Sir George Dick-Lauder, 10th Baronet

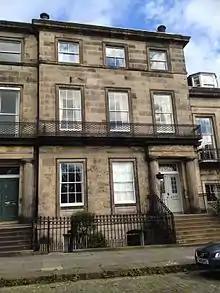
16 Regent Terrace, Edinburgh

Sir George William Dalrymple Dick Lauder of Fountainhall, 10th Baronet (4 September 1852 – 7 May 1936) was an Indian Civil Service Senior Administrator in the Government of India's Opium Department.